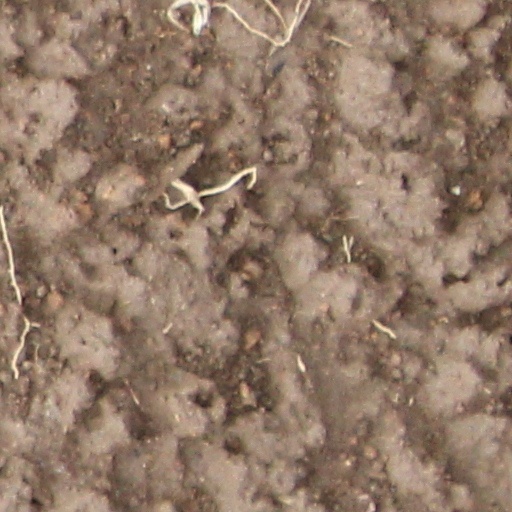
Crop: wheat